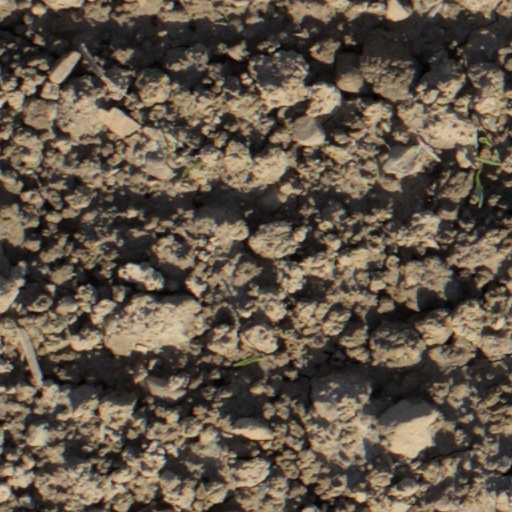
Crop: wheat